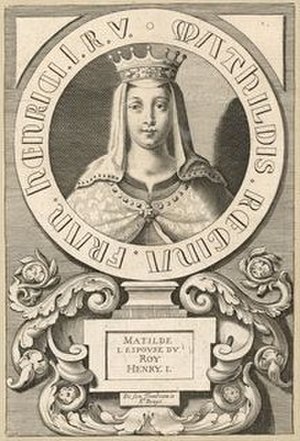
Frankrigs dronninger / Huset Capet / Hovedlinje
Dette er en liste over de kvinder, der har været dronninger eller kejserinder i det franske monarki. Alle Frankrigs monarker var mandlige, selvom nogle kvinder har styret Frankrig som regenter.